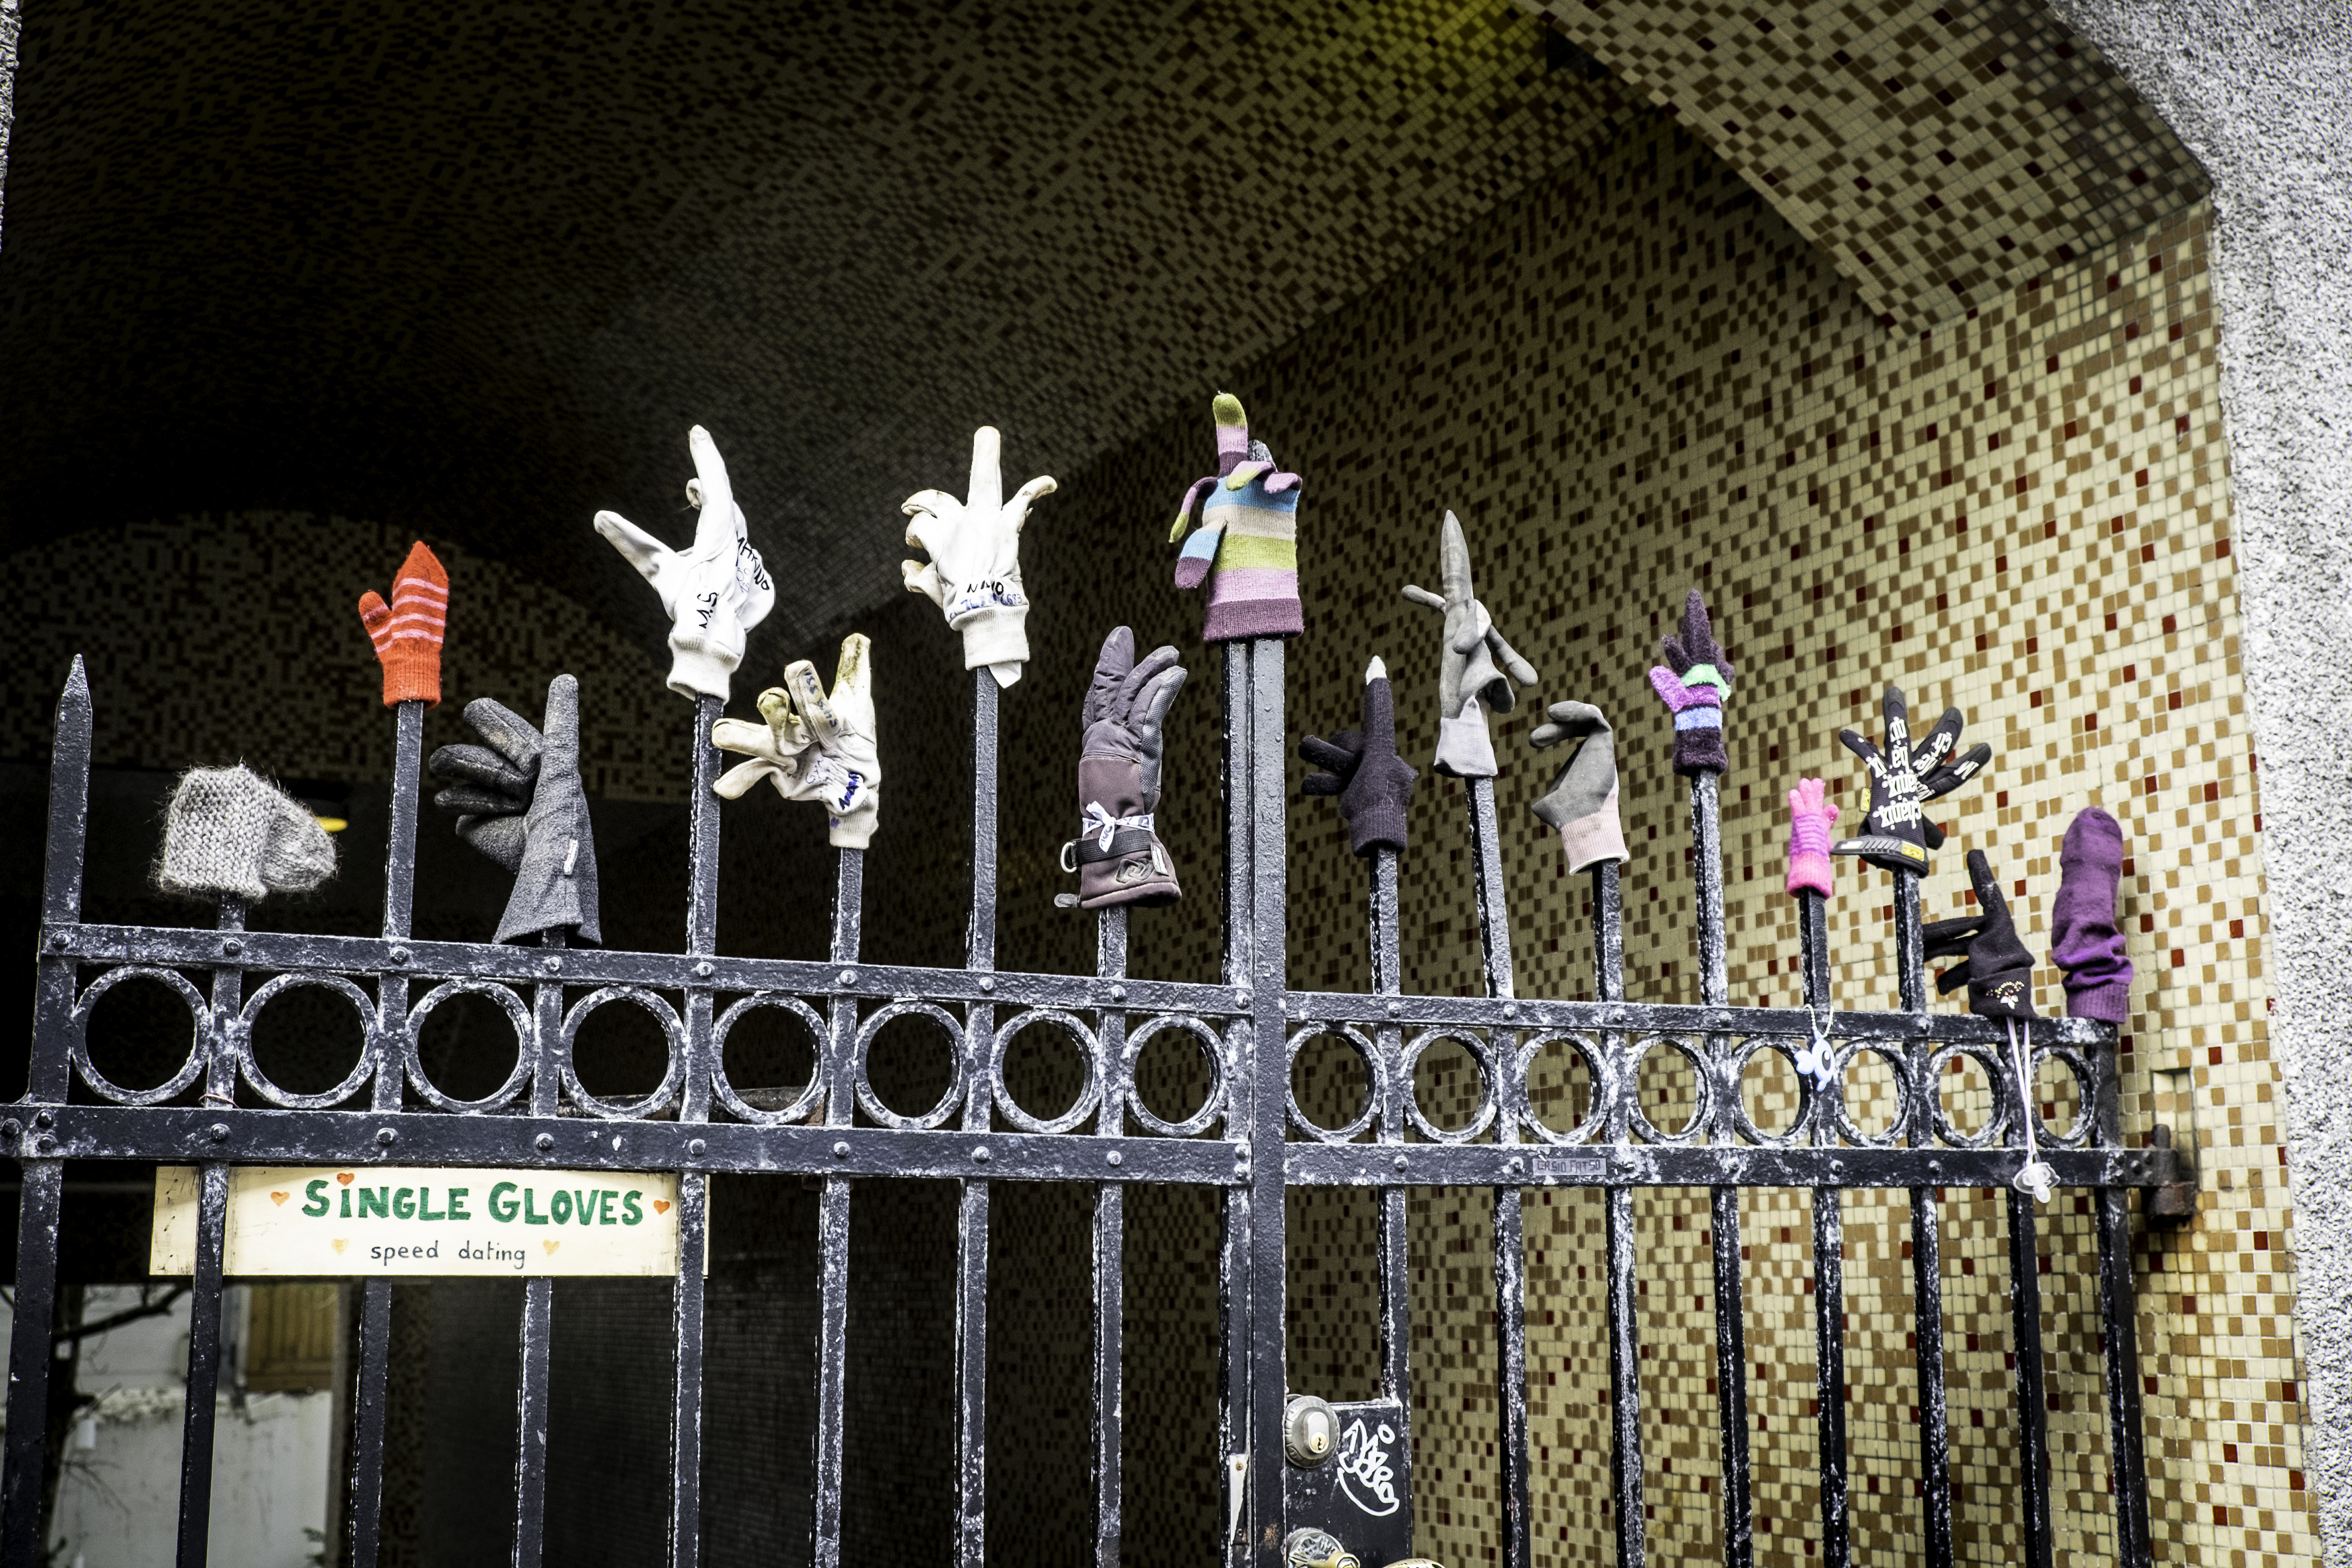
street, urban, travel, fujifilm, color, iceland, place of worship, is, temple, mosque, fuji, reykjavik, fujix, ancient history